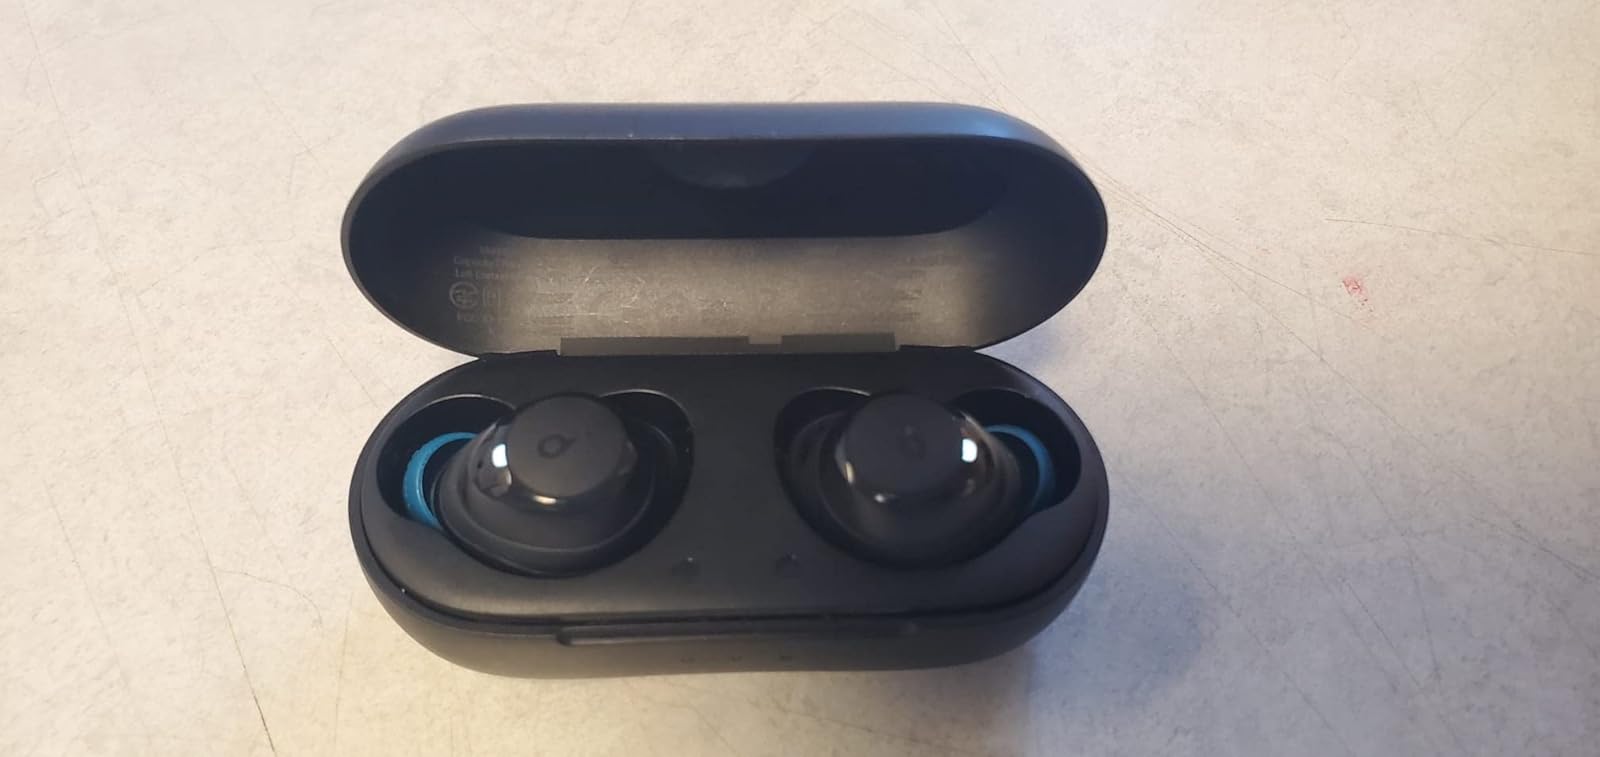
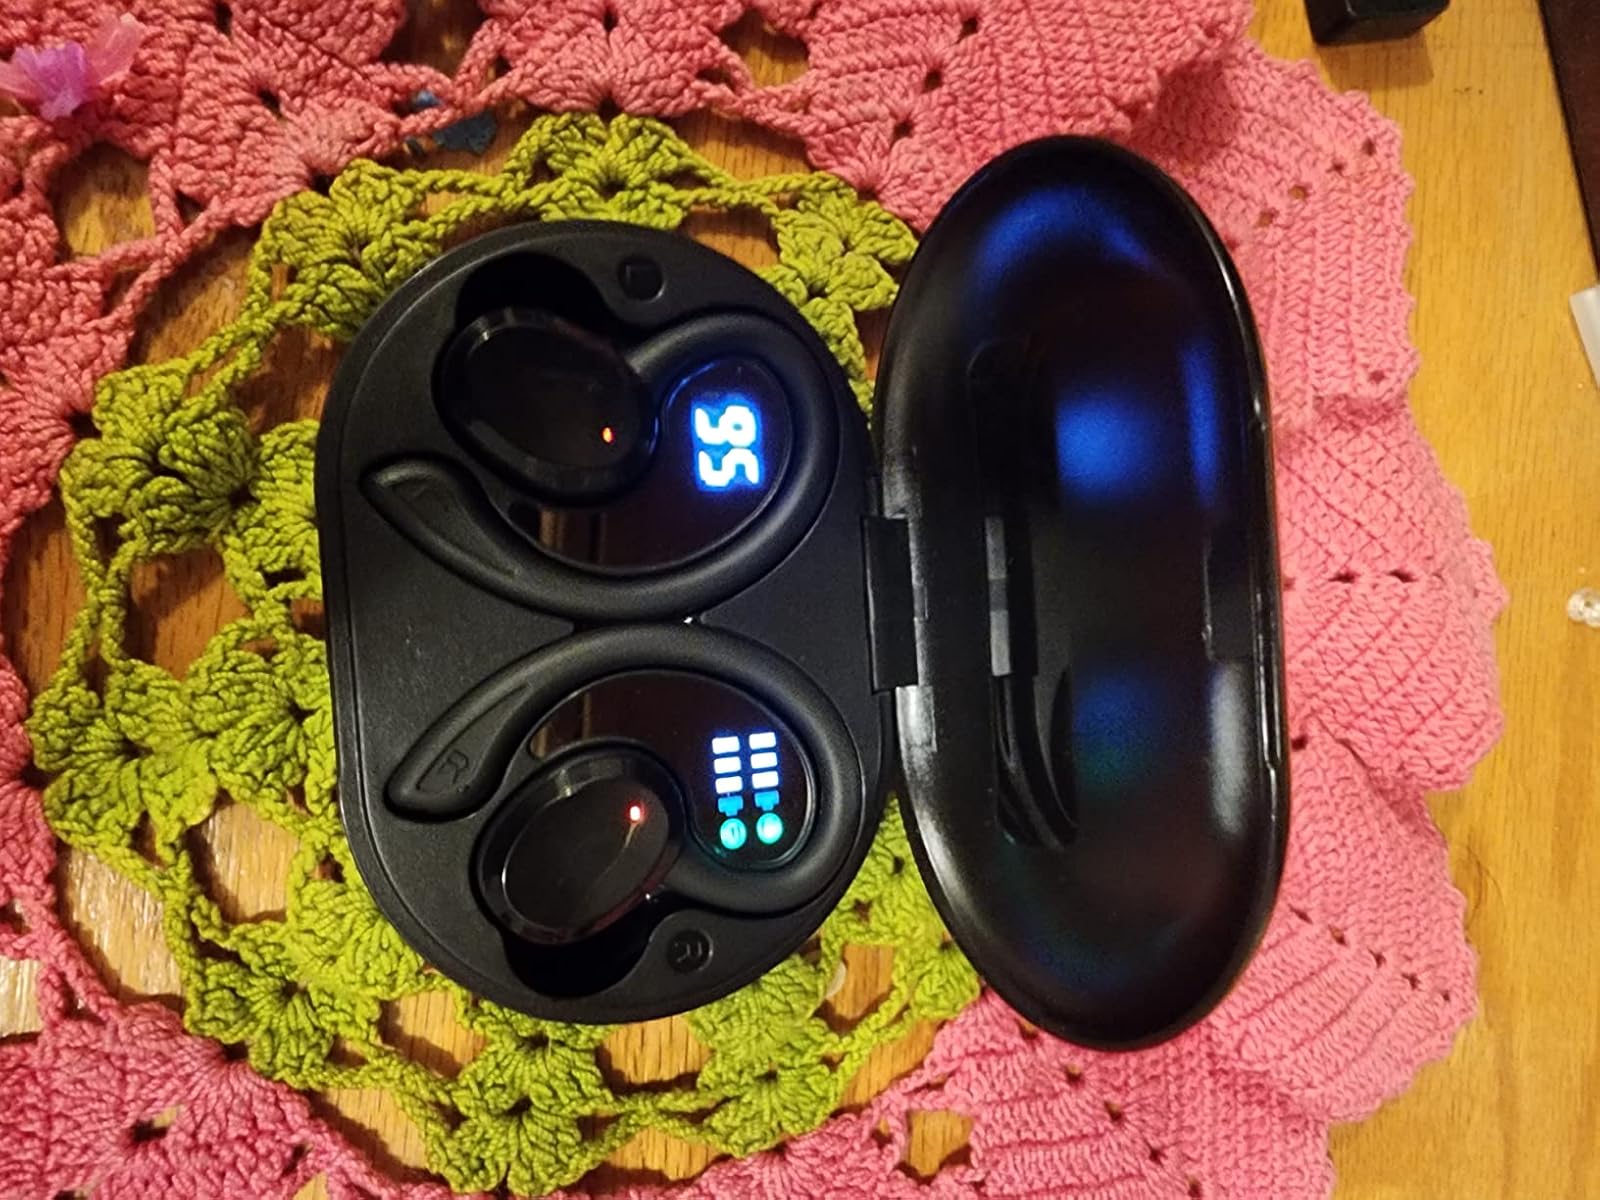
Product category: earbuds
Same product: no